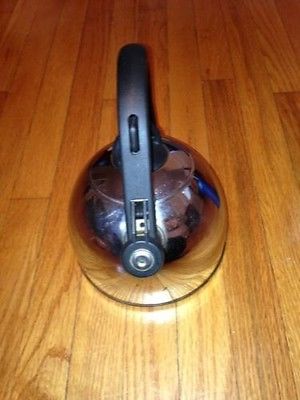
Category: kettle